Sir John Pound, 1st Baronet

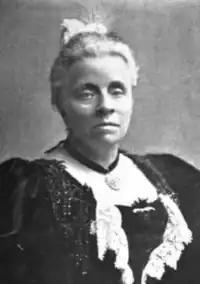
Harriet Pound

John Pound was born in the City of London on 27 June 1829, the son of Henry Pound and Alfred Victor Allen. He married Harriet Lulham, daughter of Thomas Lulham, on 3 December 1856. The couple had six children: John (died after six months); Harriet; John; Annie; Jessie; and Percy.